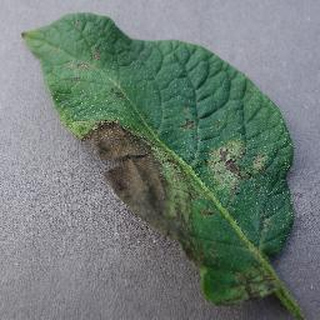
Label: potato_late_blight